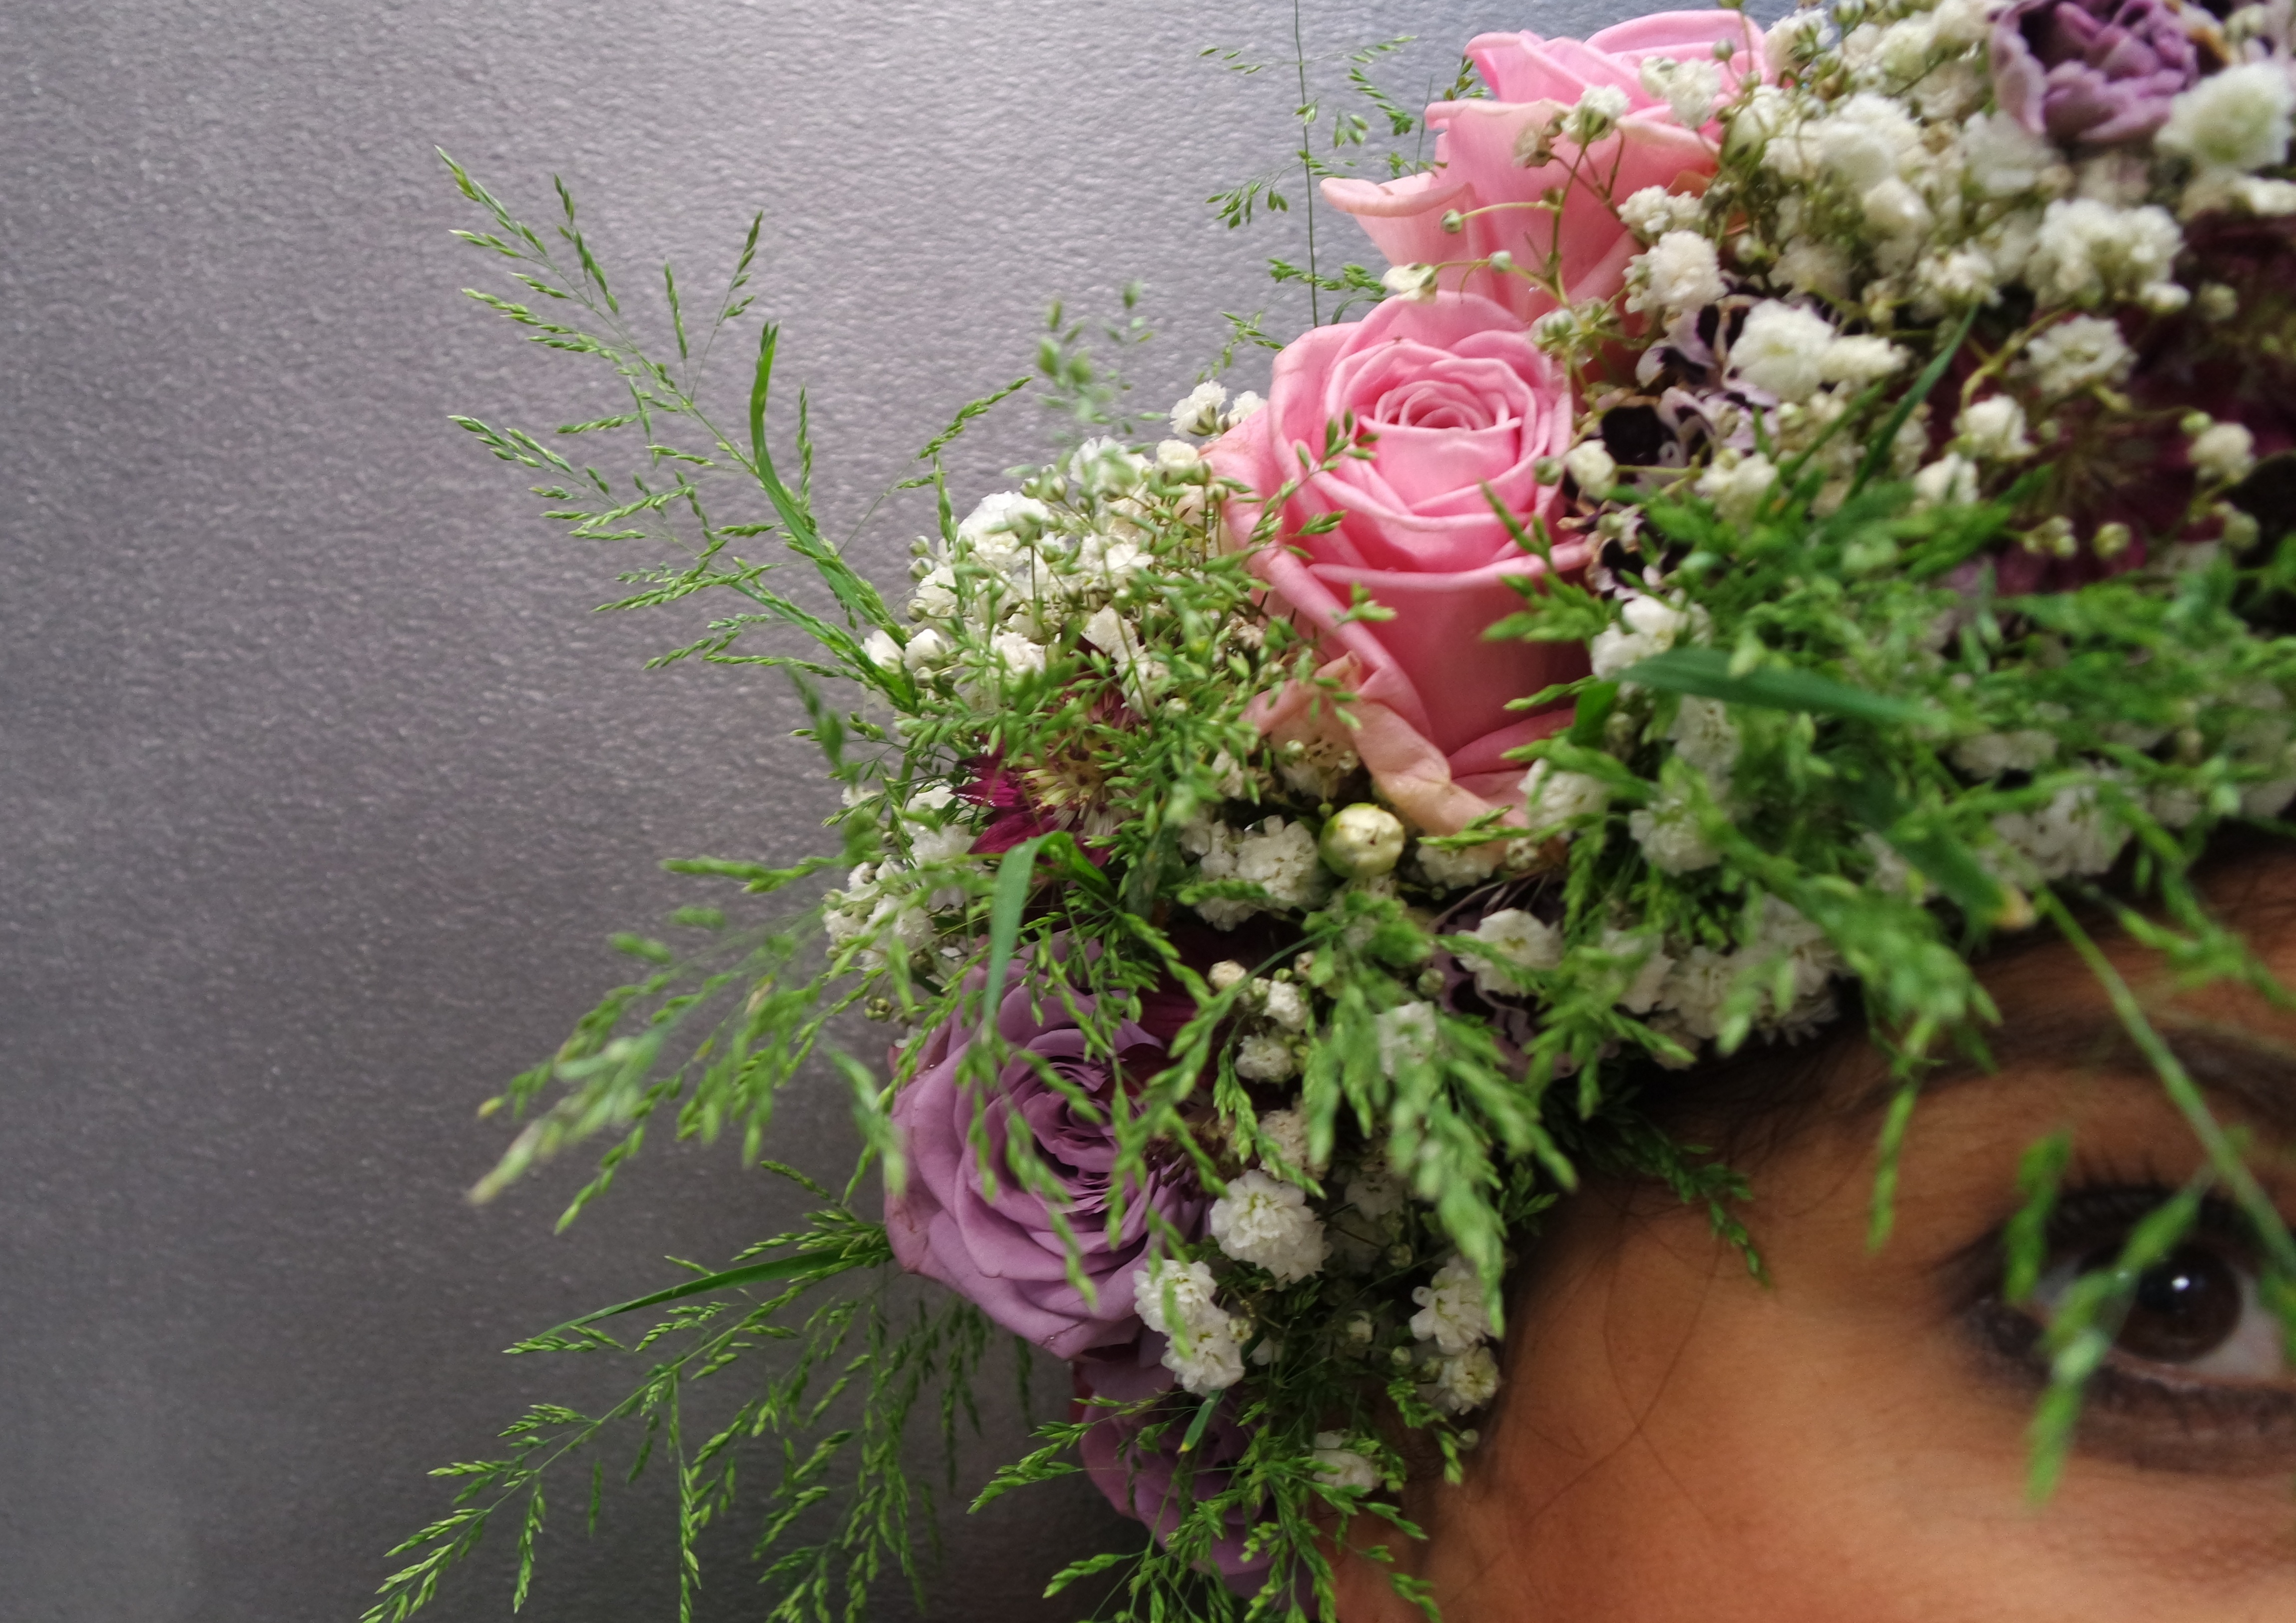
plant, woman, flower, green, botany, pink, flora, art, floristry, flowering plant, woman's face, flower bouquet, floral design, land plant, flower arranging, blumenfrau